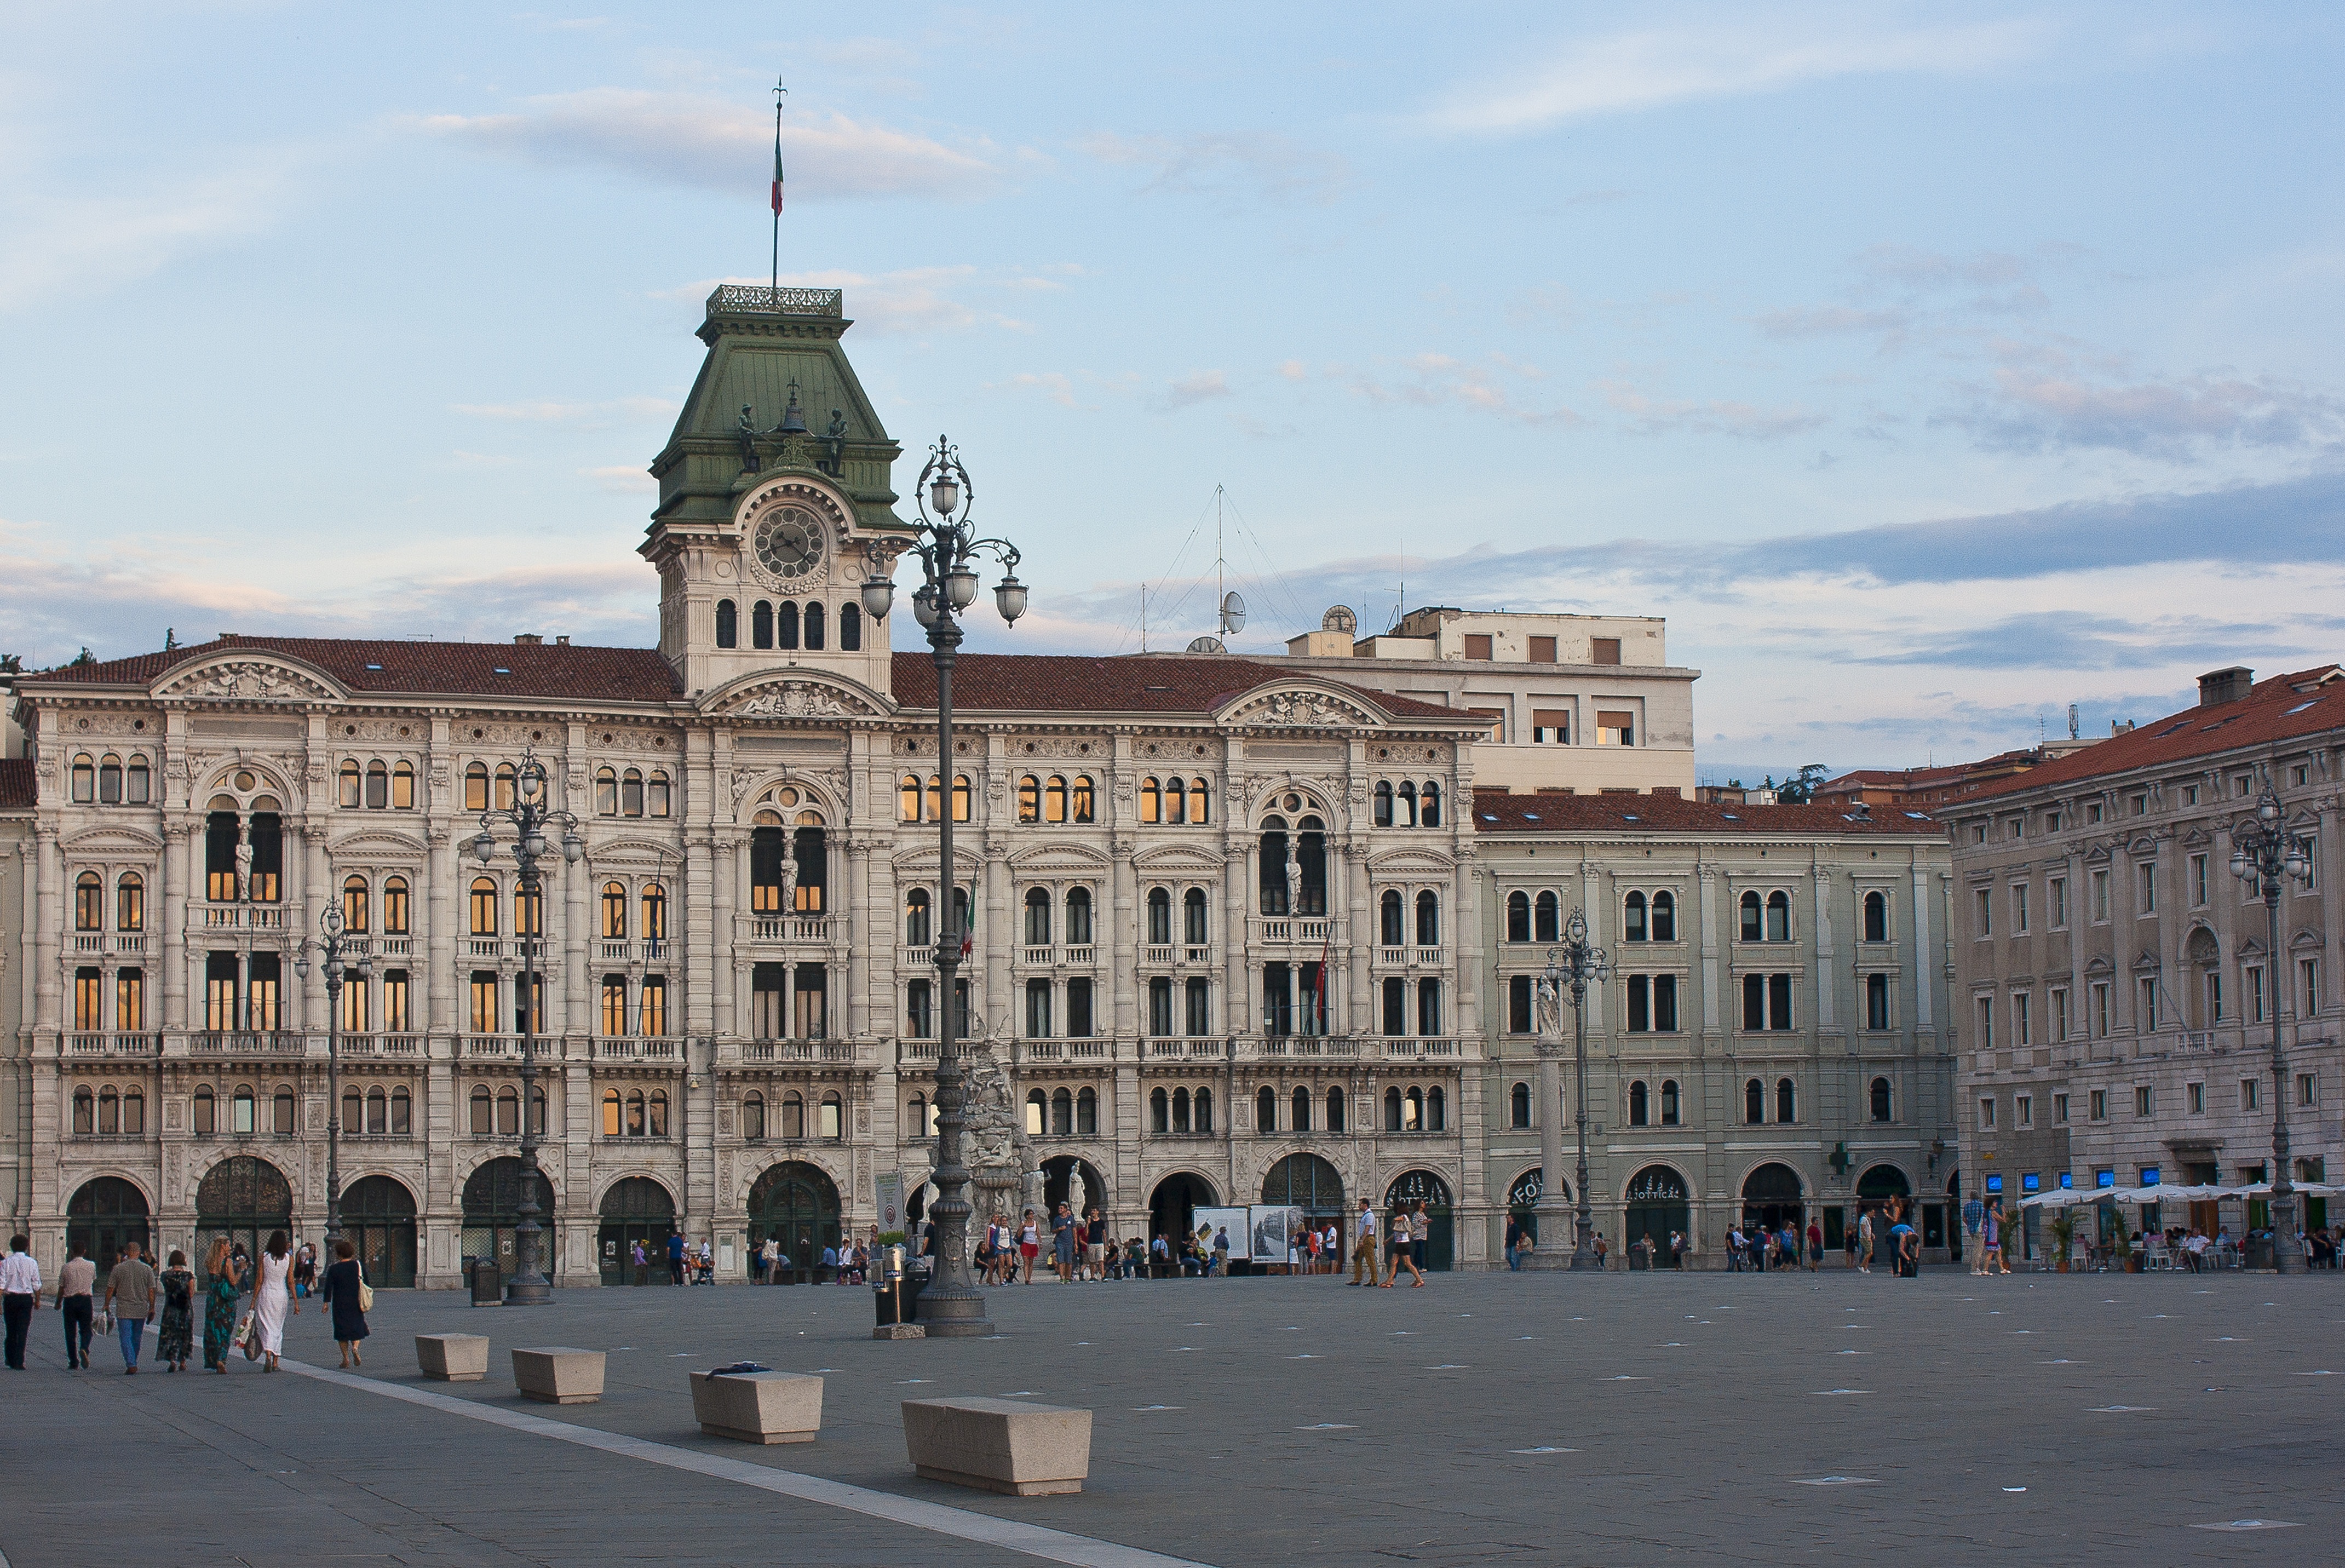
architecture, town, chateau, palace, city, cityscape, downtown, plaza, landmark, italy, facade, tourism, buildings, town square, piazza, basilica, trieste, town hall, ancient rome, ancient history, human settlement